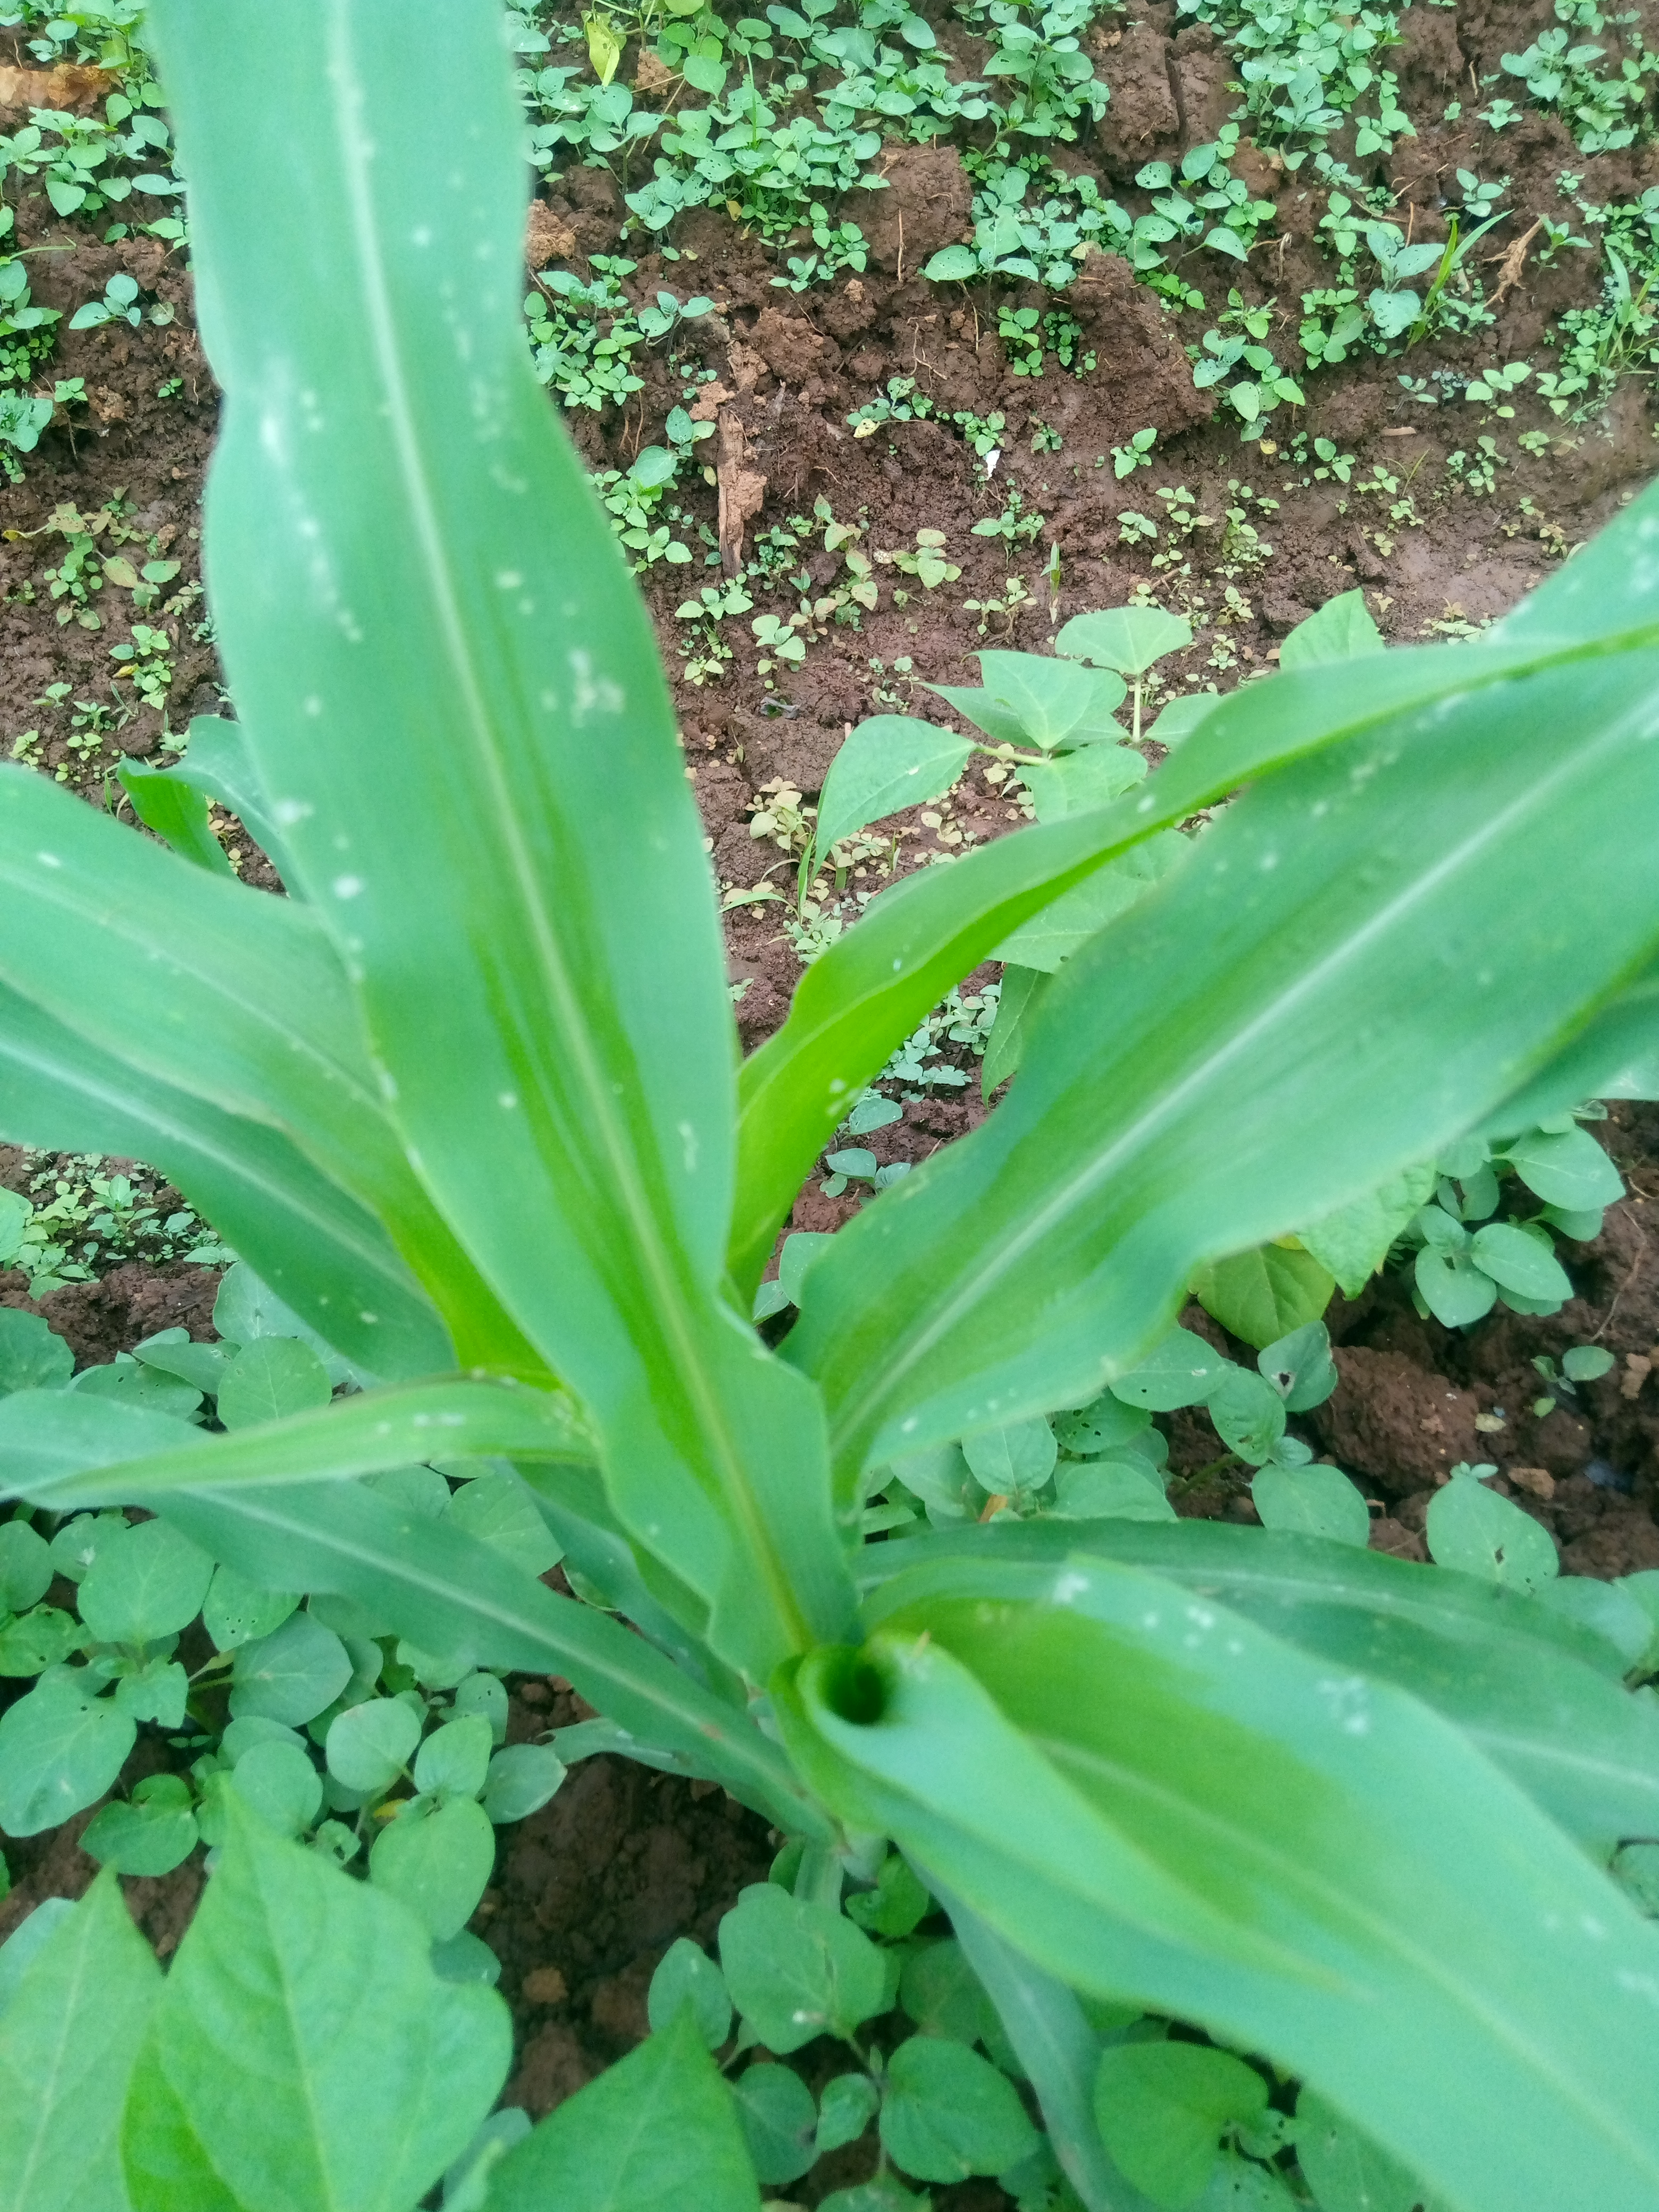
Label: spodoptera_frugiperda